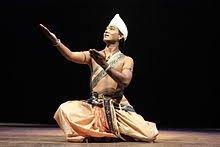
Dance form: sattriya